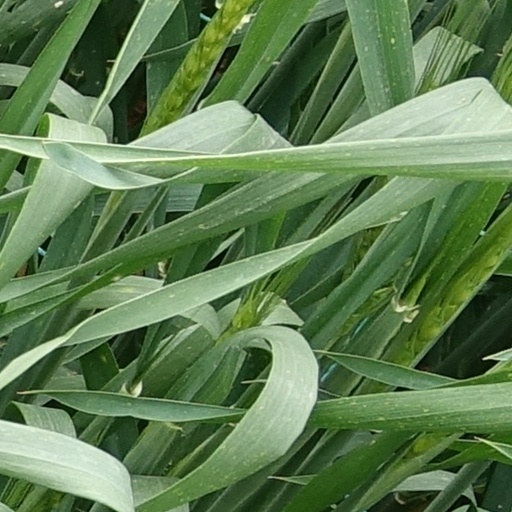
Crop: wheat